Campus of Texas A&M University

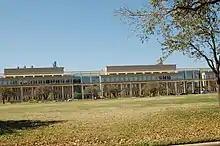
Interdisciplinary Life Sciences building

Many people credit Texas A&M president Lawrence Sullivan Ross, known affectionately to students as "Sully", with saving the school from closure and transforming it into a respected military institution. Ross, the immediate past governor of Texas, had been a well-respected Confederate soldier along with being a Baylor graduate and he enjoyed a good reputation among state residents. When Ross arrived at the school in February 1891, he found that there was no running water, the school was suffering a housing shortage, the faculty was disgruntled, and many of the students ran wild. Ross promptly began instituting improvements. When students returned for the 1891–1892 school year, they found a new three–story, 41 room dormitory (named Ross Hall), the beginning of construction on a new home for the president, and a new building to house the machine and blacksmith shops. Even with the addition of a new dormitory, space was still at a premium. Some cadets were forced to live on the fourth floor of the main building.